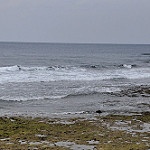
Label: sea